Jim Presley

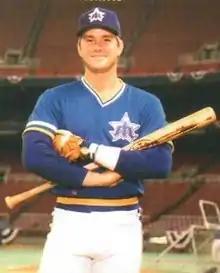

James Arthur Presley (born October 23, 1961) is a former professional baseball player who played as an infielder in Major League Baseball (MLB) from 1984 to 1991. He played for the Seattle Mariners, Atlanta Braves, and San Diego Padres